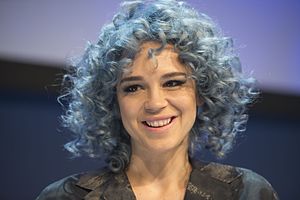
Rykka
Rykka
Christina Maria Rieder bedre kendt som Rykka, er en canadisk sangerinde af schweizisk herkomst. Hun repræsenterede Schweiz i Eurovision Song Contest 2016 med sangen "The Last Of Our Kind", hvor hun dog ikke kvalificerede sig til finalen.